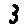
Label: 3